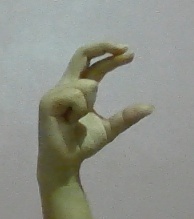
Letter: thal